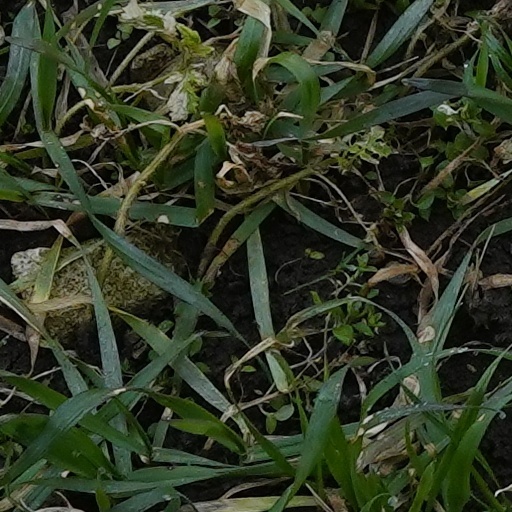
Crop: wheat